Community of Madrid

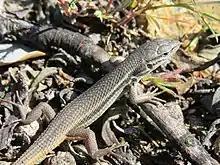
An Algerian sand racer in Manzanares el Real

The mountain amphibians living at a high altitude include the fire salamander, the marbled newt, the alpine newt, the iberian frog, the European tree frog or the common midwife toad. At a middle elevation in the mountain reaches close to water streams there are species such as the Bosca's newt, the southern marbled newt, the mediterranean tree frog or the iberian midwife toad. The common parsley frog and the "Alytes obstetricans pertinax" dwell in the limestone lowlands near the Tagus in the south-east of the region. Among the all-around amphibians adaptable to different heights stand out the natterjack toad, the common toad and the iberian green frog. Other species with a wide distribution range (although in this case restricted by altitude) are the gallipato, the iberian spadefoot toad, the iberian painted frog, and the Spanish painted frog.